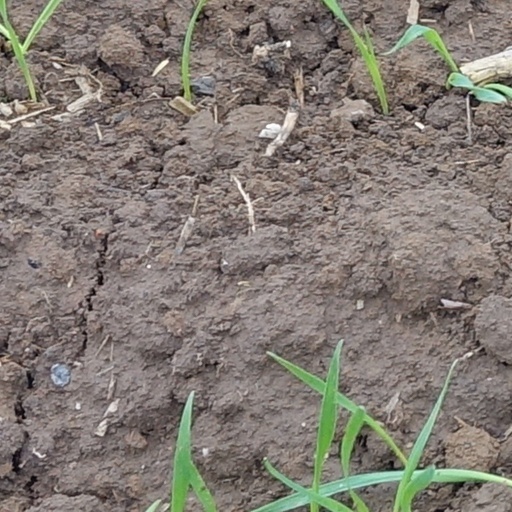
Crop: wheat